West Virginia Mountaineers football

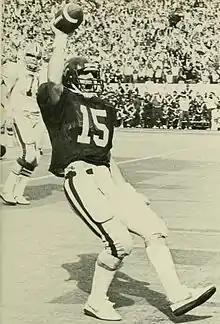
Jeff Hostetler, WVU quarterback (1982–83) and 1983 Heisman Trophy candidate.

Although the 1984 season had all off the makings of a memorable one for West Virginia, the Mountaineers experienced another letdown. WVU started the season with a 7–1 record, posting an upset victory over No. 4 Boston College and its first victory over Penn State in 25 meetings along the way. The Mountaineers were upset in each of their final three regular season games, however, losing to Virginia, Rutgers and Temple. WVU rebounded to defeat Texas Christian in the Bluebonnet Bowl, finishing the season at 8–4 with a No. 21 ranking in the final Coaches poll. The Mountaineers also produced three All-Americans in return specialist Willie Drewrey, kicker Paul Woodside, and tight end Rob Bennett. After four consecutive seasons of bowl berths and finishes in at least one of the polls, West Virginia went on a two-year drought in 1985 and 1986, finishing those seasons with records of 7–3–1 and 4–7 (Nehlen's first of only four losing seasons) respectively. The shortcomings of those seasons came to a head in 1987, where the Mountaineers endured a season of growing pains and near-misses. Despite a 1–3 start, West Virginia rallied to finish the regular season at 6–5 with four of its five losses coming by deficits of 5 points or less. Freshman quarterback Major Harris led the way for the Mountaineers, compiling 16 total touchdowns and providing glimpses of what was to come in his illustrious collegiate career. The season culminated in a 35–33 loss to No. 11 Oklahoma State in the Sun Bowl, a game in which the Mountaineers led 24–14 at halftime and lost on a failed two-point conversion attempt with 1:13 remaining.